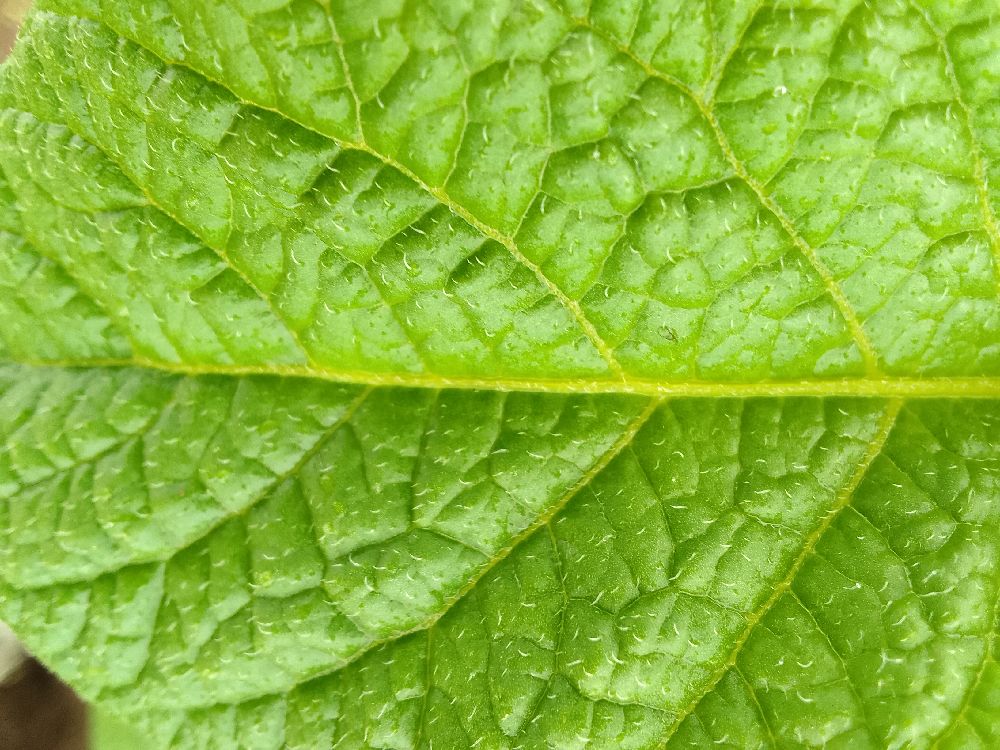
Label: Healthy